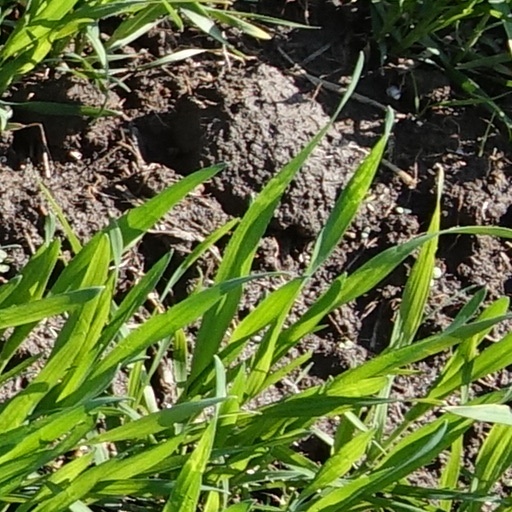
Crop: wheat